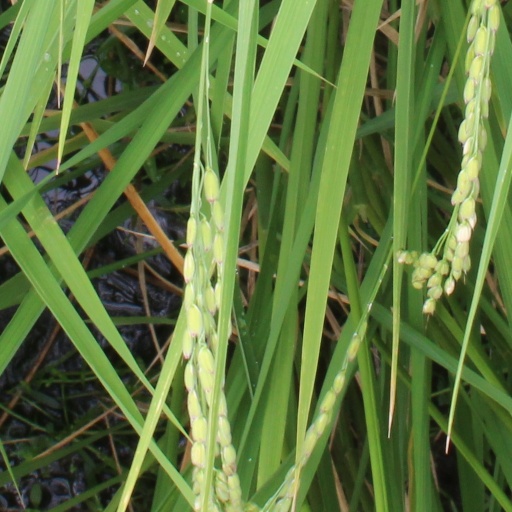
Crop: rice